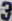
Number: 3